Sergio Fantoni

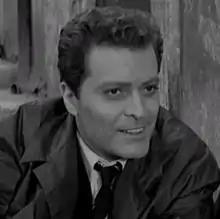
Fantoni in "Silver Spoon Set" (1960)

Sergio Fantoni (7 August 1930 – 17 April 2020) was an Italian actor, voice actor, playwright and director.